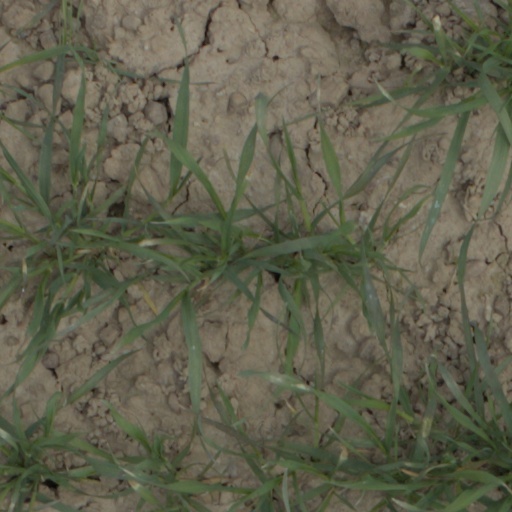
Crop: wheat